Gerhard Jahn

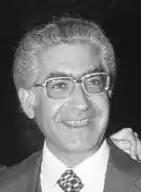
Gerhard Jahn in 1972

Gerhard Jahn (10 September 1927 – 20 October 1998) was a German politician and a member of the Social Democratic Party of Germany (SPD). He was Parliamentary Secretary to the Minister for Foreign Affairs from 1967 to 1969, and Federal Minister of Justice from 1969 to 1974.